Terminology of the British Isles

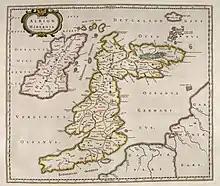
The 1654 Blaeu Atlas of Scotland, "Insulae Albion Et Hibernia"

Abraham Ortelius makes clear his understanding that England, Scotland and Ireland were politically separate in 1570 by the full title of his map: "Angliae, Scotiae et Hiberniae, sive Britannicar. insularum descriptio" ('A representation of England, Scotland and Ireland, or the Britannic islands'). George Lily's 1546 map divides Britain into the two kingdoms of England and Scotland, with Ireland alongside. Some maps from this period also appear to mark Wales, and sometimes Cornwall, as separate areas within Britain, while the history of England created by Polydore Vergil for Henry VIII states, "The whole country of Britain is divided into four parts, whereof the one is inhabited by Englishmen, the other of Scots, the third Welshmen and the fourth of Cornish people."